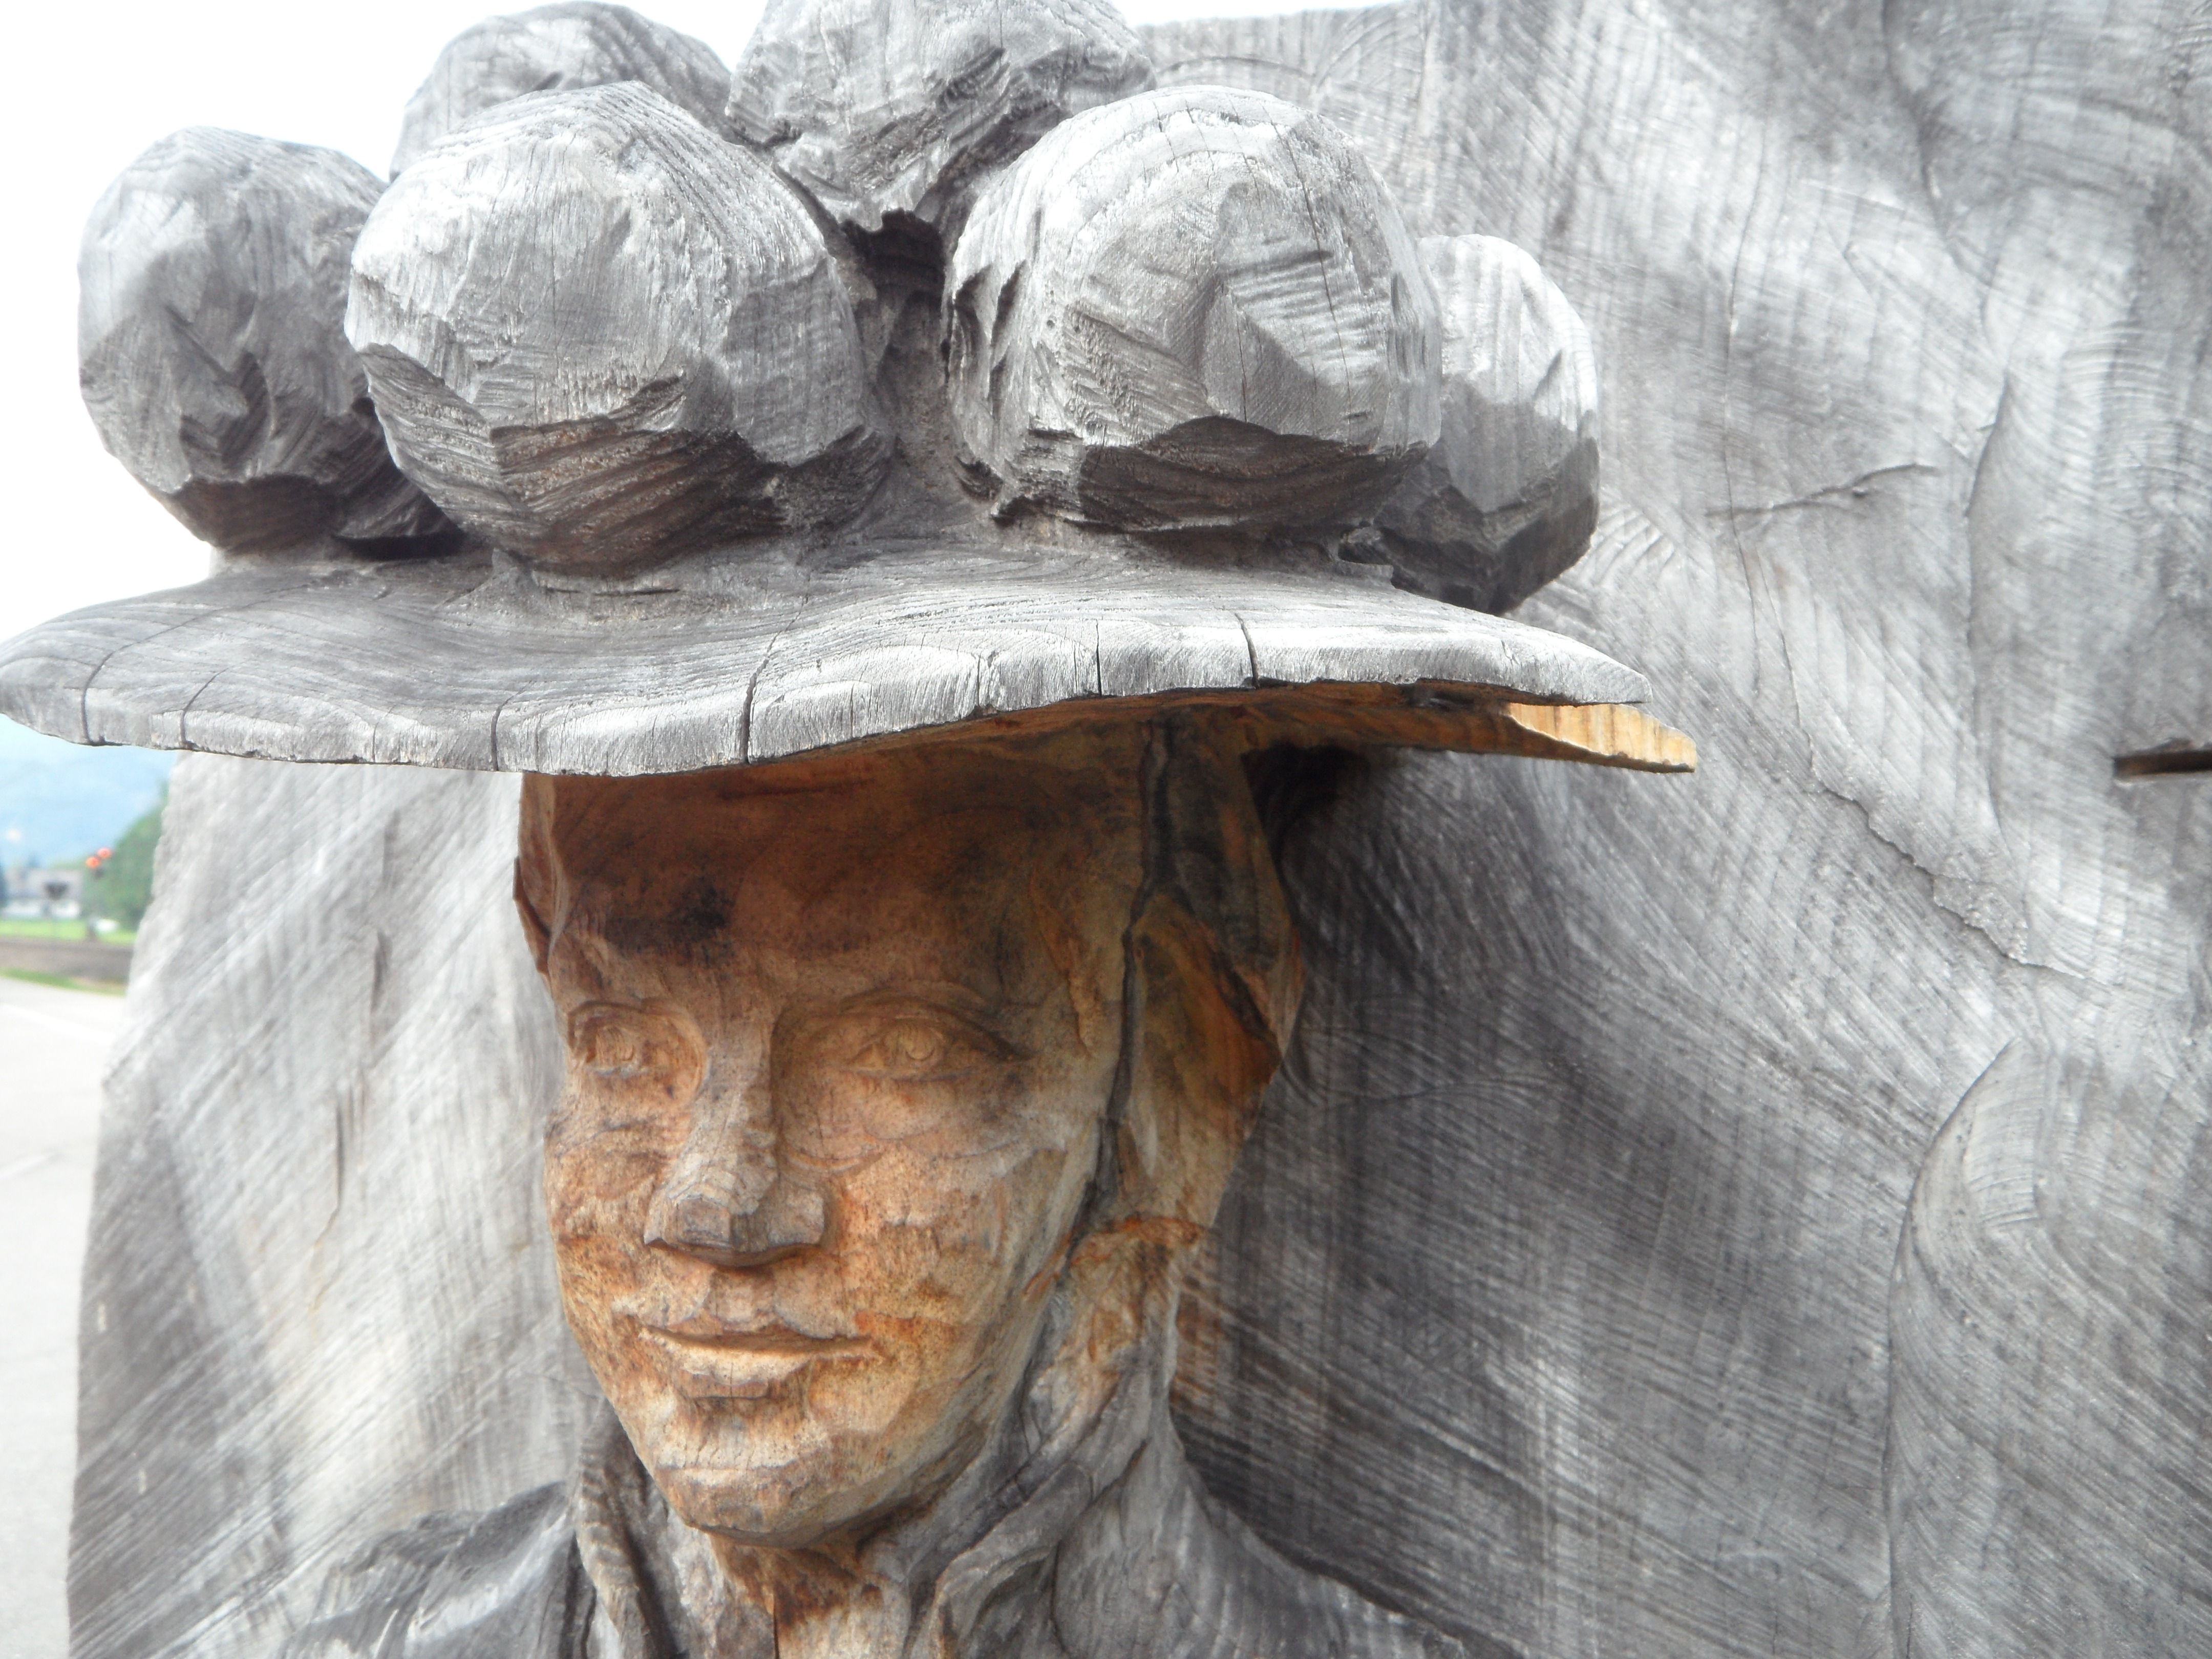
rock, wood, monument, statue, portrait, landmark, face, sculpture, art, temple, carved, carving, costume, holzfigur, black forest, stone carving, ancient history, grandfathersky